Lavirotte Building

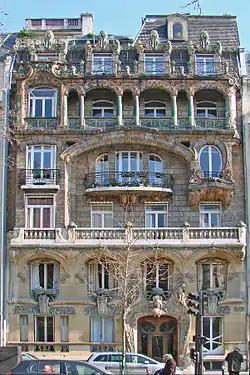
Lavirotte Building (1901)

The Lavirotte Building, an apartment building at 29 Avenue Rapp in the 7th arrondissement of Paris, France, was designed by the architect Jules Lavirotte and built between 1899 and 1901. The building is one of the best-known surviving examples of Art Nouveau architecture in Paris. The facade is lavishly decorated with sculpture and ceramic tiles made by the ceramics manufacturer Alexandre Bigot. Lavirotte was awarded the prize for the most original new facade in the 7th arrondissement in 1901.